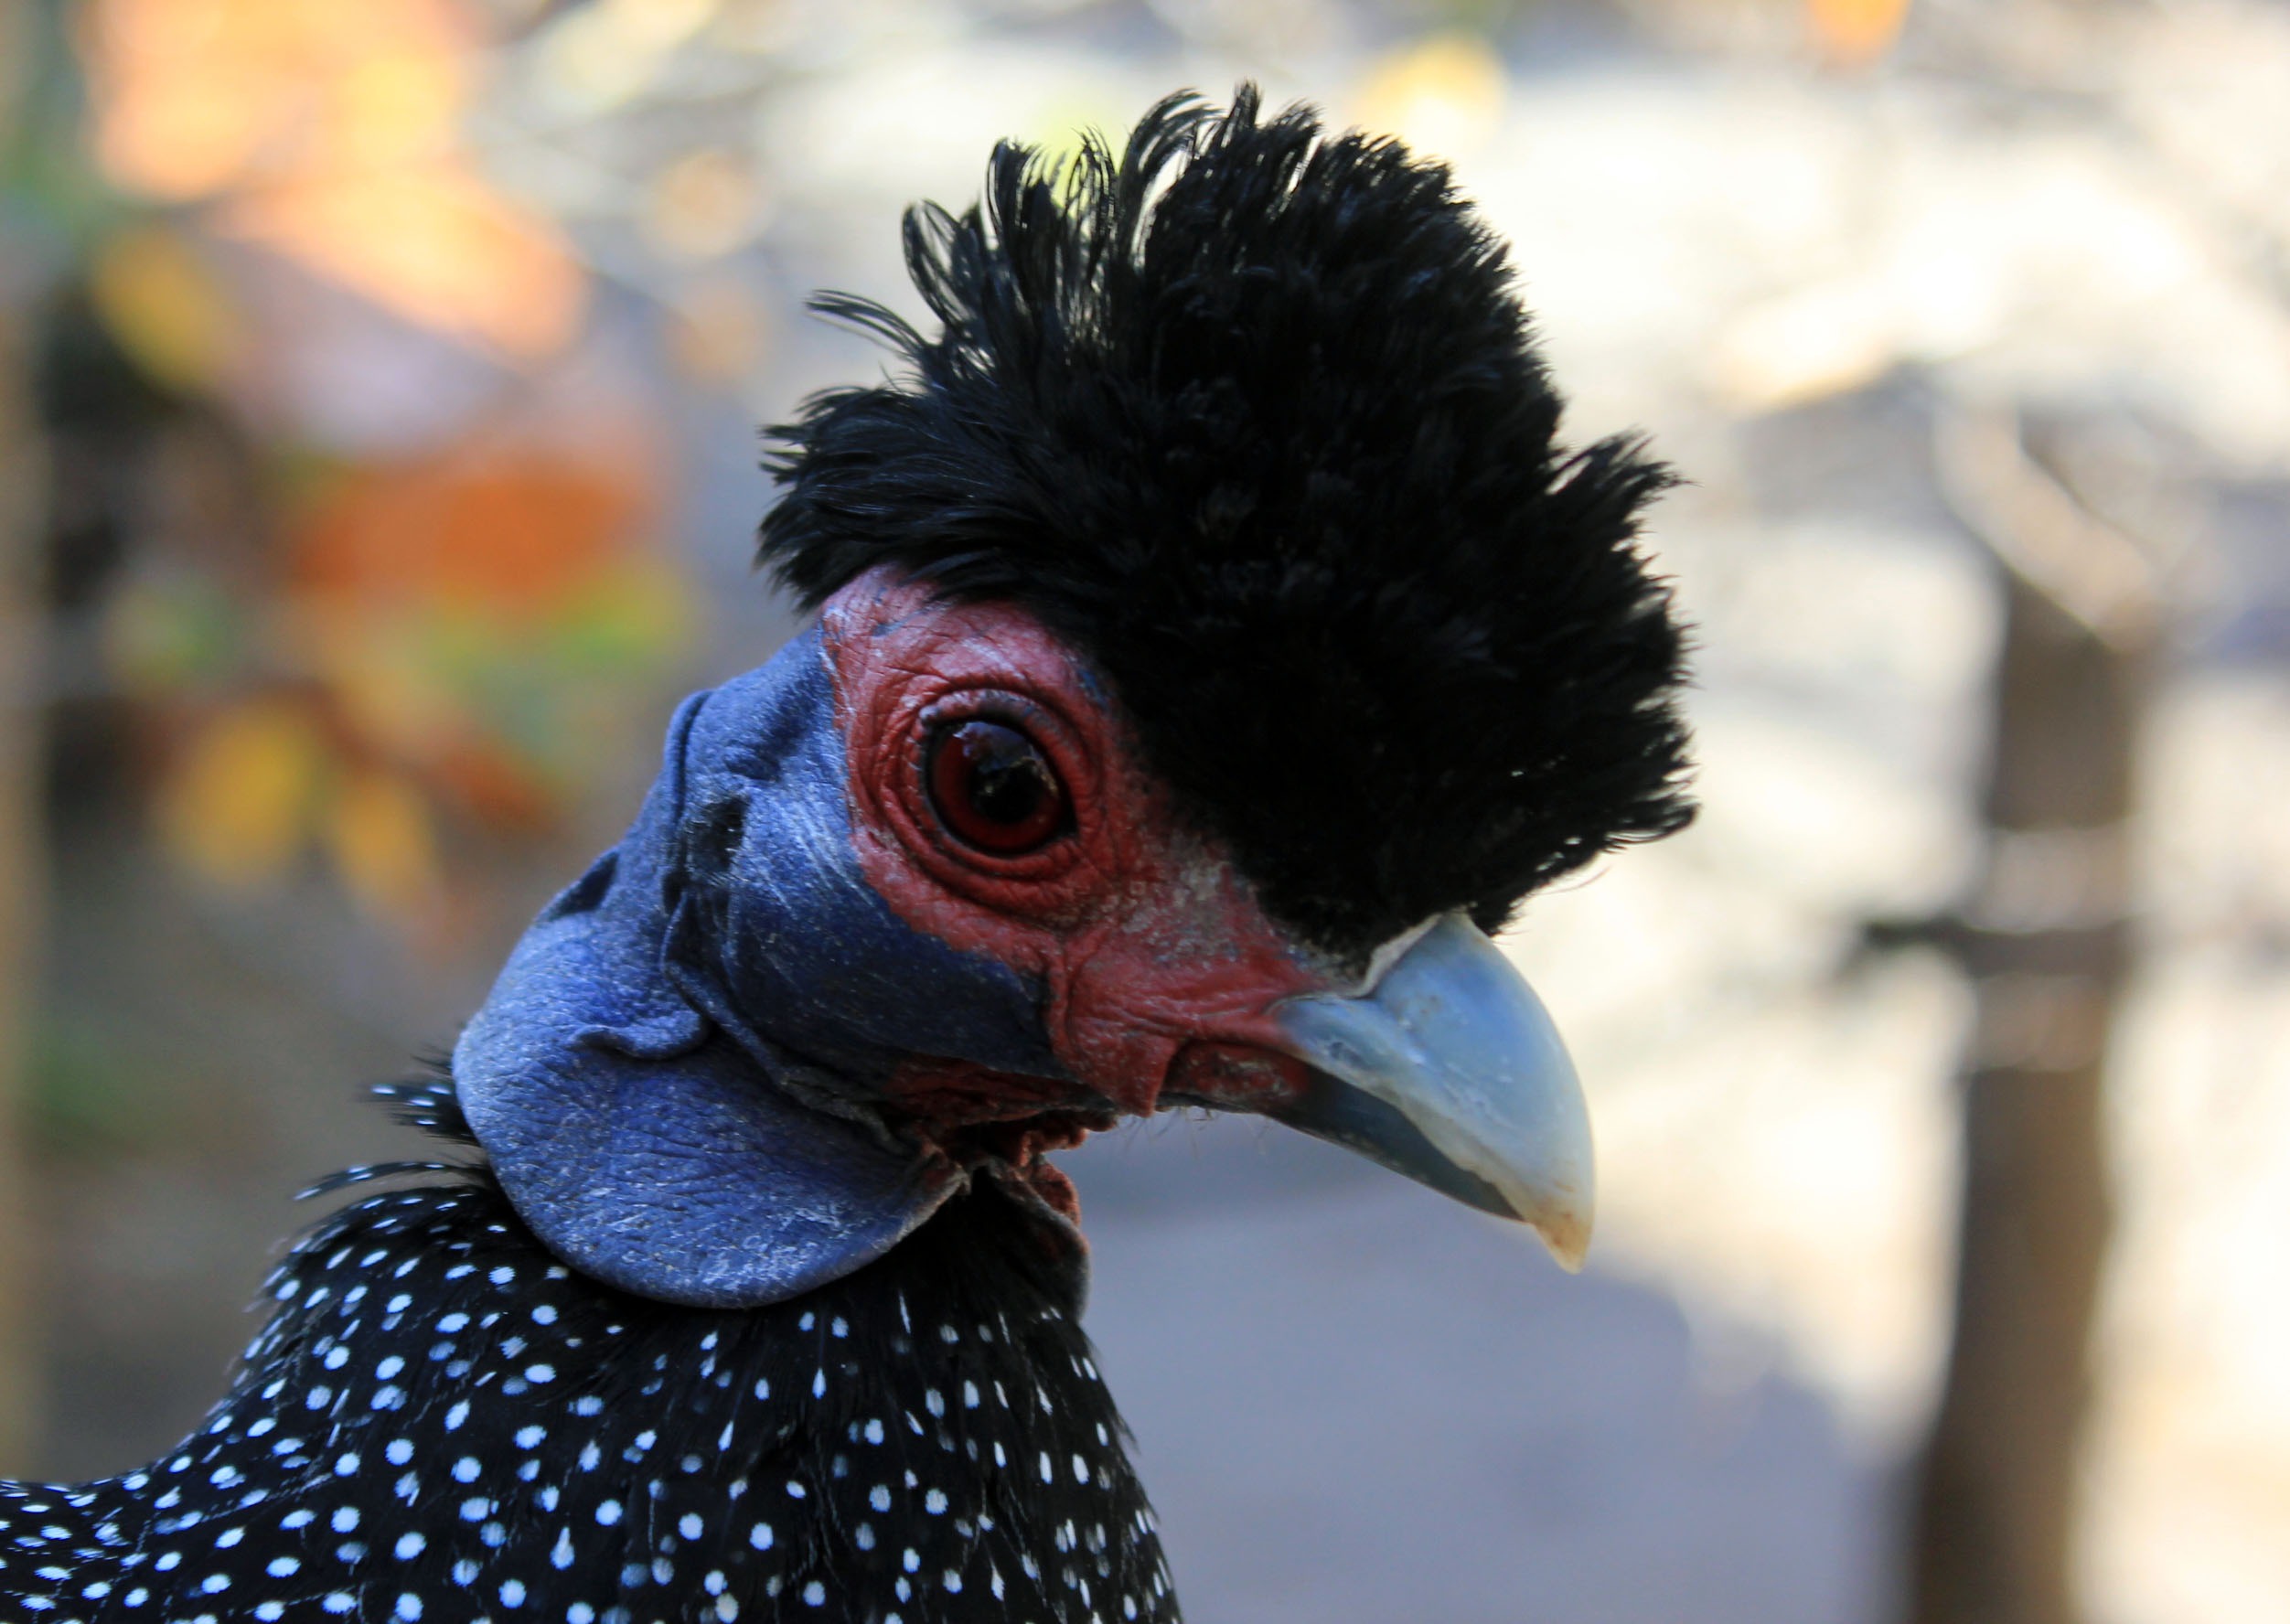
bird, animal, wildlife, beak, chicken, fowl, avian, fauna, plumage, close up, head, vertebrate